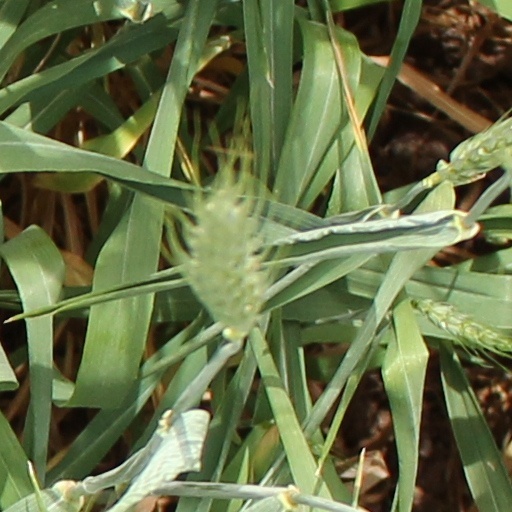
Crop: wheat